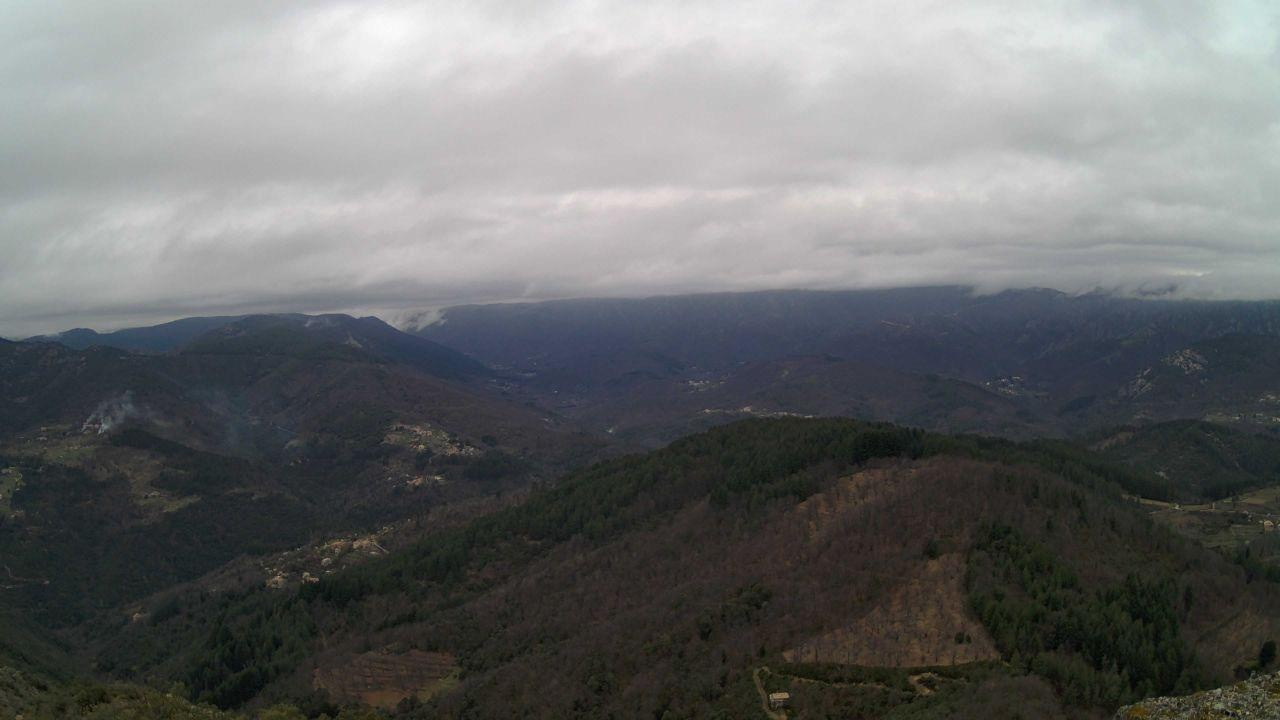
Fire: no
Smoke: yes